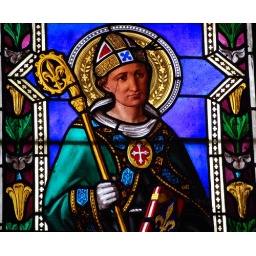
Stained glass window in Santa Croce Florence, Italy. 14th Century.